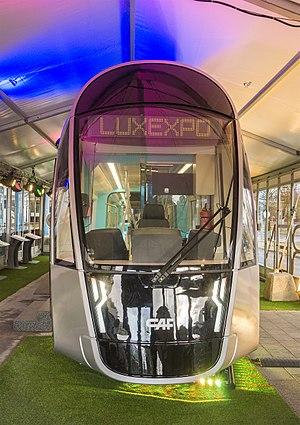
Le tramway de Luxembourg est composé d'une seule ligne appelée ligne T1, exploitée par la société Luxtram, qui est en service depuis le 10 décembre 2017, marquant ainsi le retour de ce moyen de transport dans la capitale du Luxembourg plus de 50 ans après sa disparition. En luxembourgeois, il est appelé Stater Tram, soit tramway de la ville en français, « la ville » désignant ici de façon courante la ville de Luxembourg.